Hein Heinsen

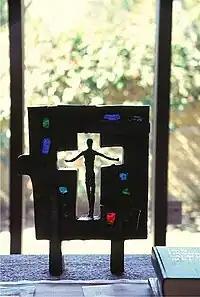
A crucifix designed by Hein Heinsen, located at Vestervang Church

Hein Olaf Heinsen (born July 23, 1935, in Grindsted, Denmark) is a Danish artist who has contributed to the Lutheran art of Scandinavia. He made his debut on the Danish art scene in the 1960s as part of the minimalistic movement. Heinsen served as a Professor at The Royal Danish Academy of Fine Arts from 1980 to 1989. Heinsen has primarily been working with bronze sculptures and large installation projects since the mid-1980s.